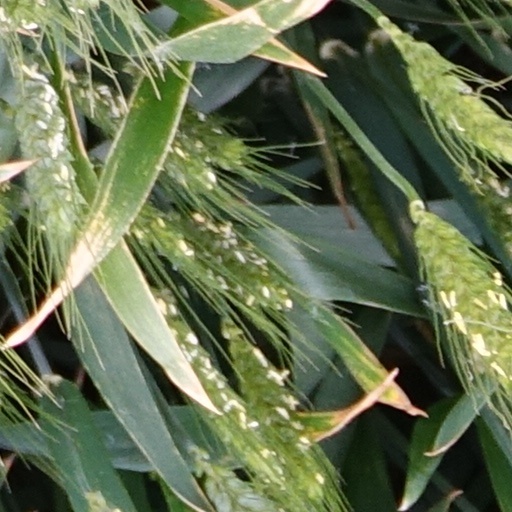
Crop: wheat